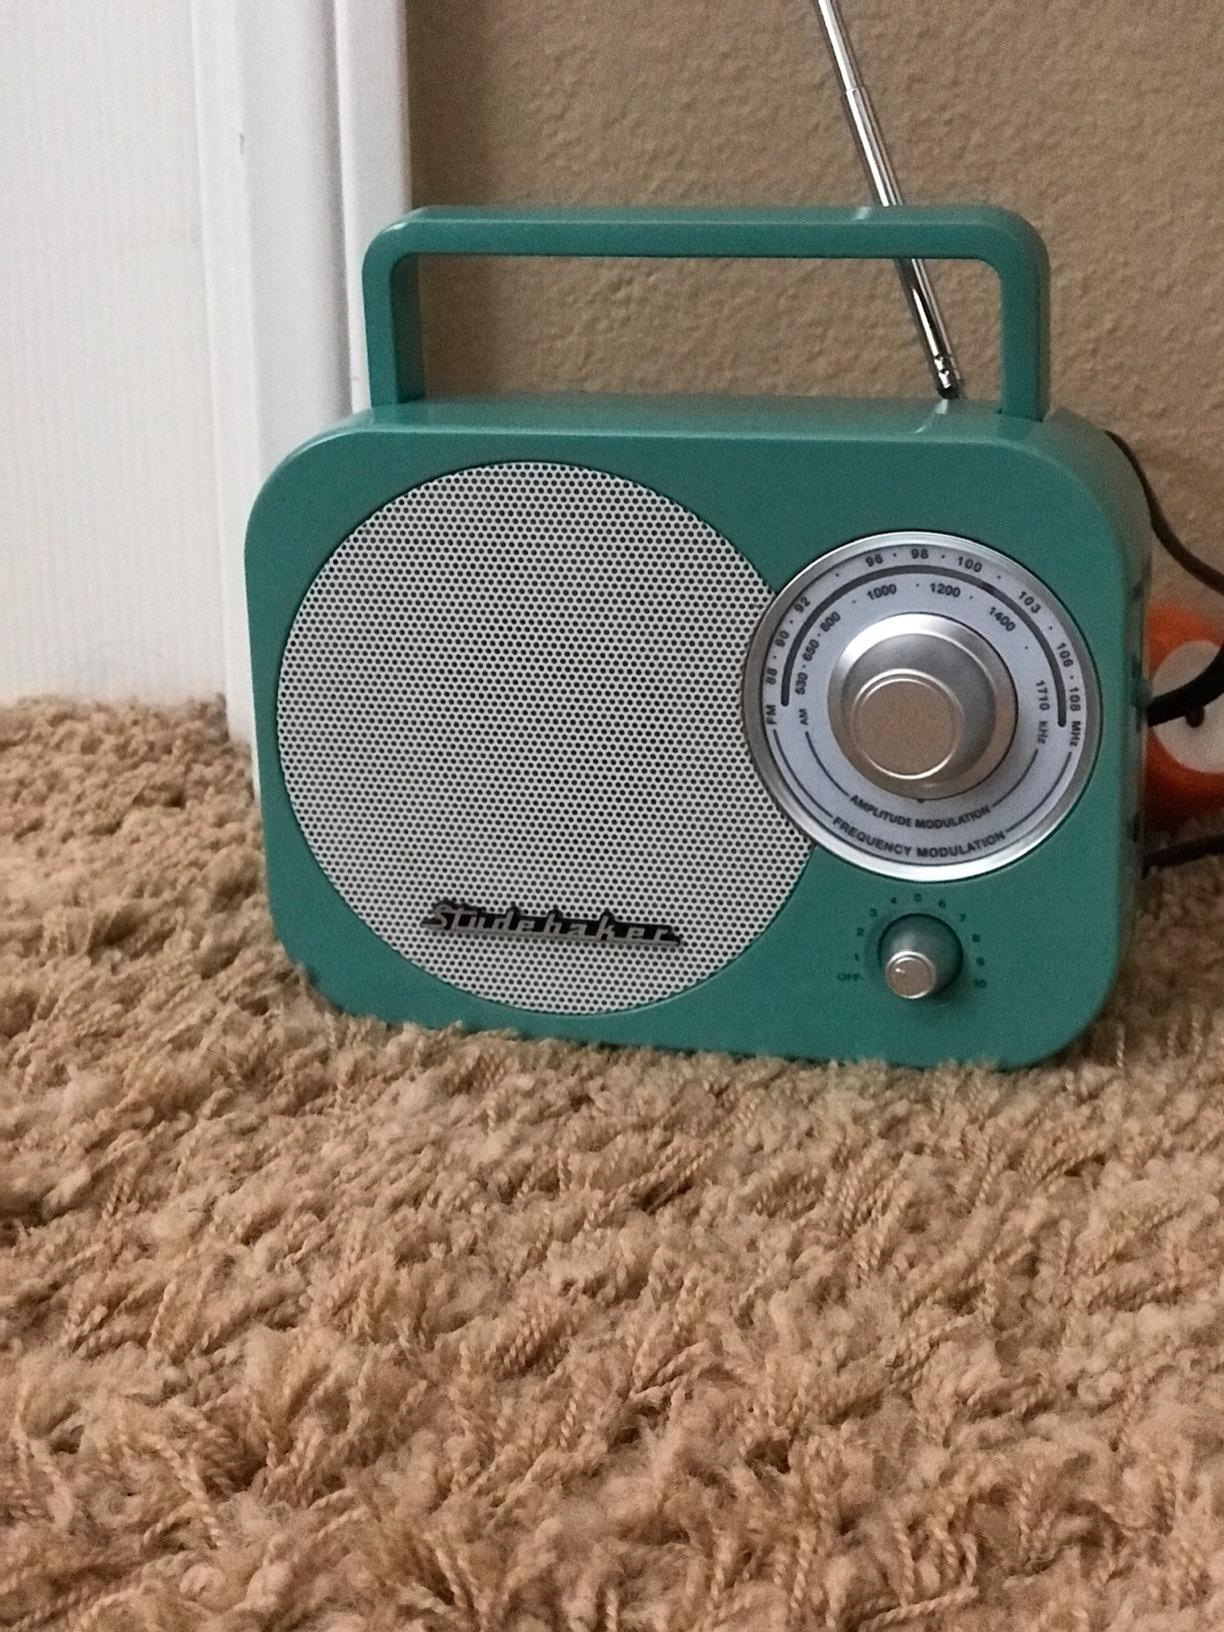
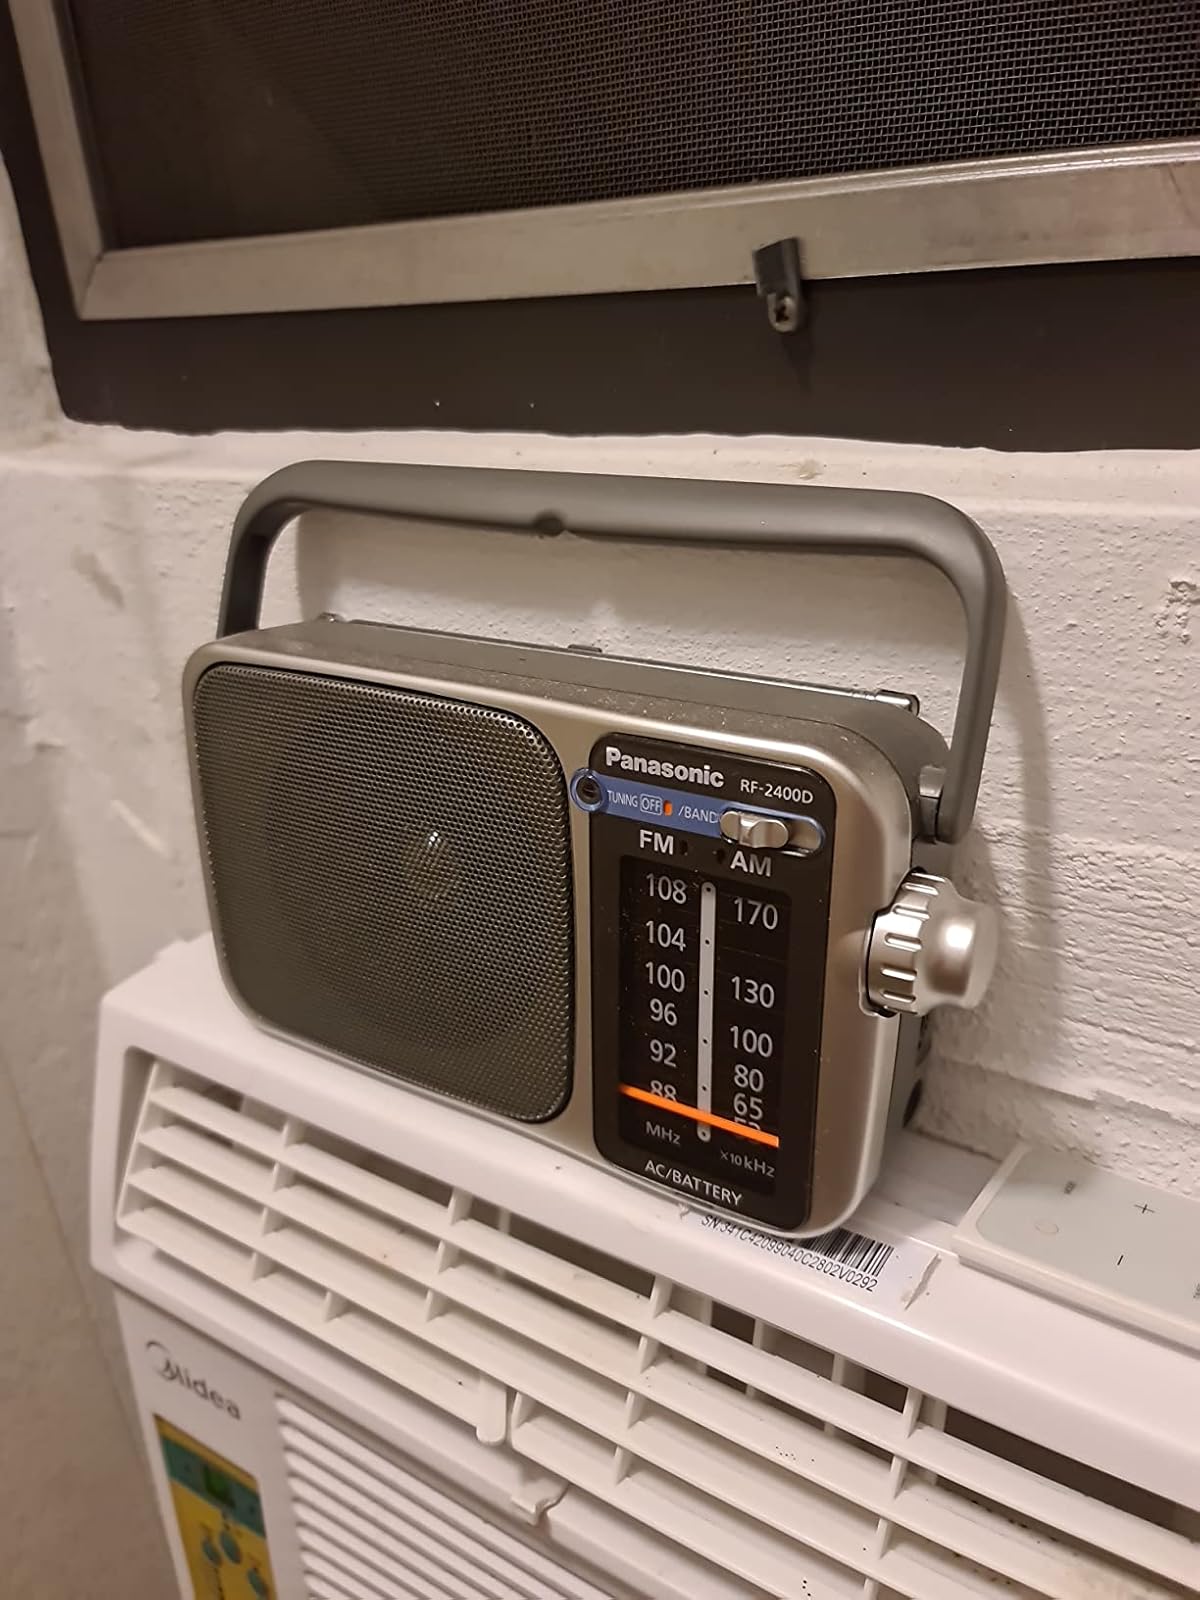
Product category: radio
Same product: no